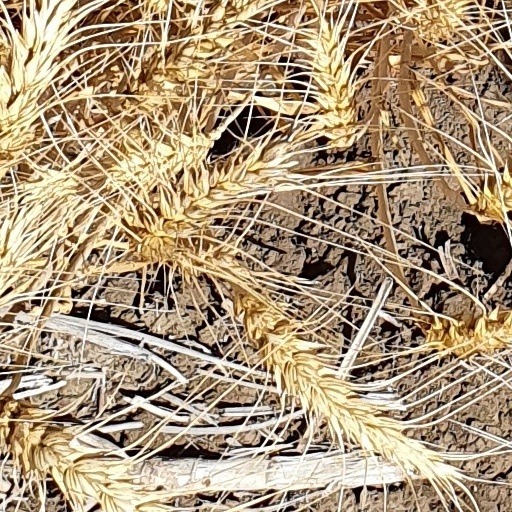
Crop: wheat